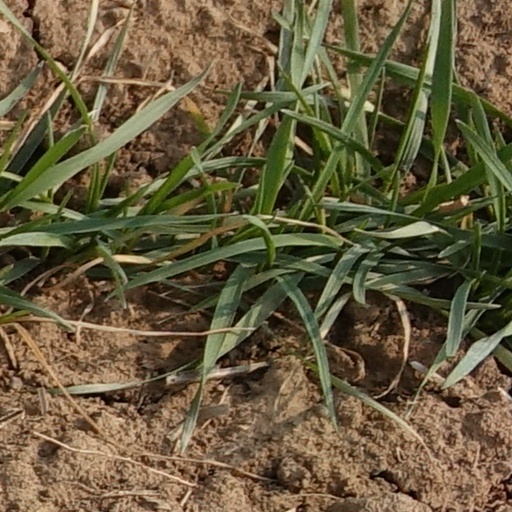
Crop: wheat